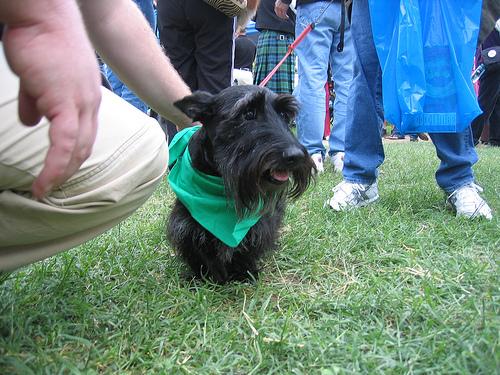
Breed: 206-n000037-Scotch_terrier